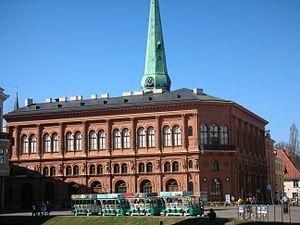
Le musée de la bourse de Riga abrite les collections d'art étranger. Entre 1920 jusqu'en 2011, il est situé dans l'aile sud du château de Riga. Ensuite, le musée rouvre dans l'ancienne Bourse, fraîchement rénovée.